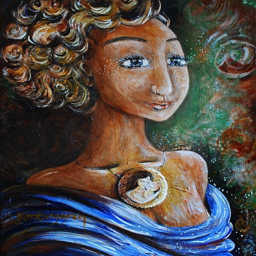
mama - archival 13x19 print from an original painting by person .